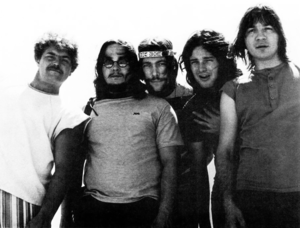
The Guess Who est un groupe rock canadien, originaire de Winnipeg, au Manitoba. Le groupe connait la célébrité internationale à la fin des années 1960 et au début des années 1970 avec des singles à succès comme No Time, American Woman, Laughing, These Eyes, Undun et Share the Land. Le groupe continuera de jouer à divers lieux ; et notamment avec des musiciens de renom comme Burton Cummings et Randy Bachman. Formé comme groupe de garage rock, leur style musical se classe pop rock et rock psychédélique.